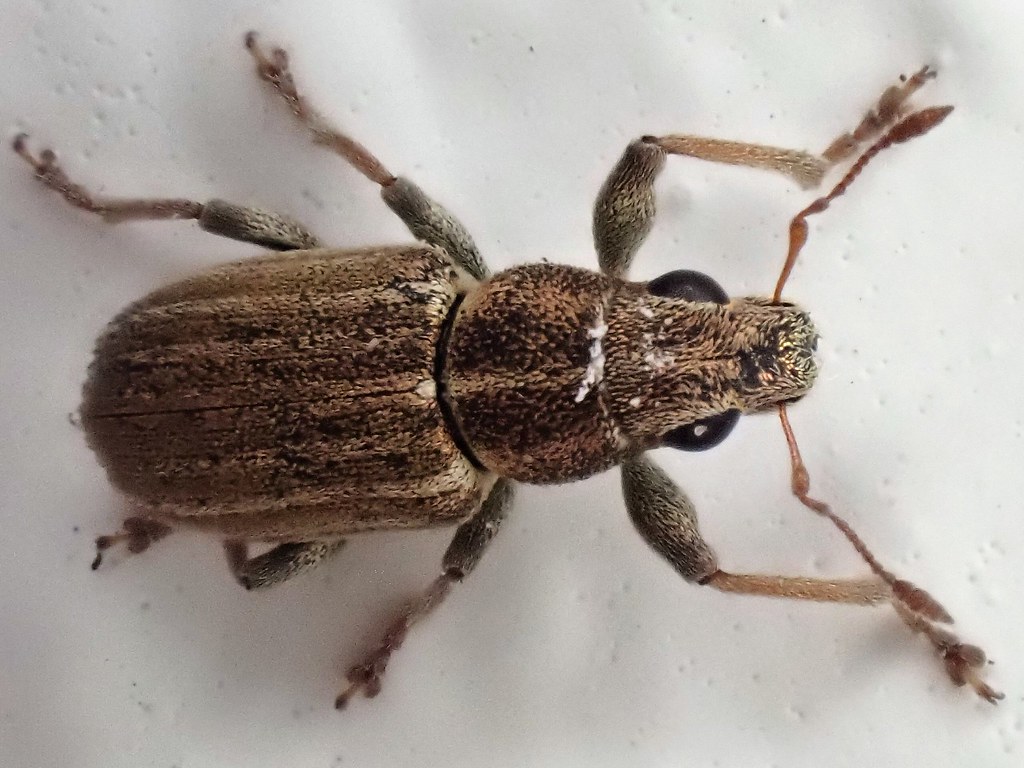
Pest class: pea_leaf_weevil